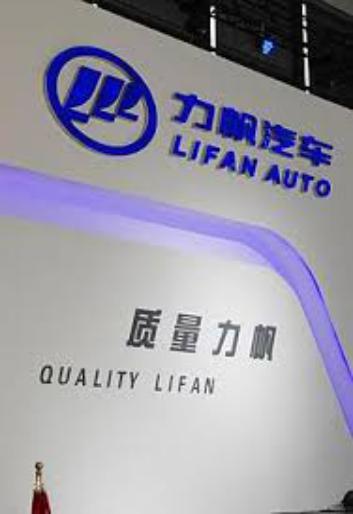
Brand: lifan-2
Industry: Transportation